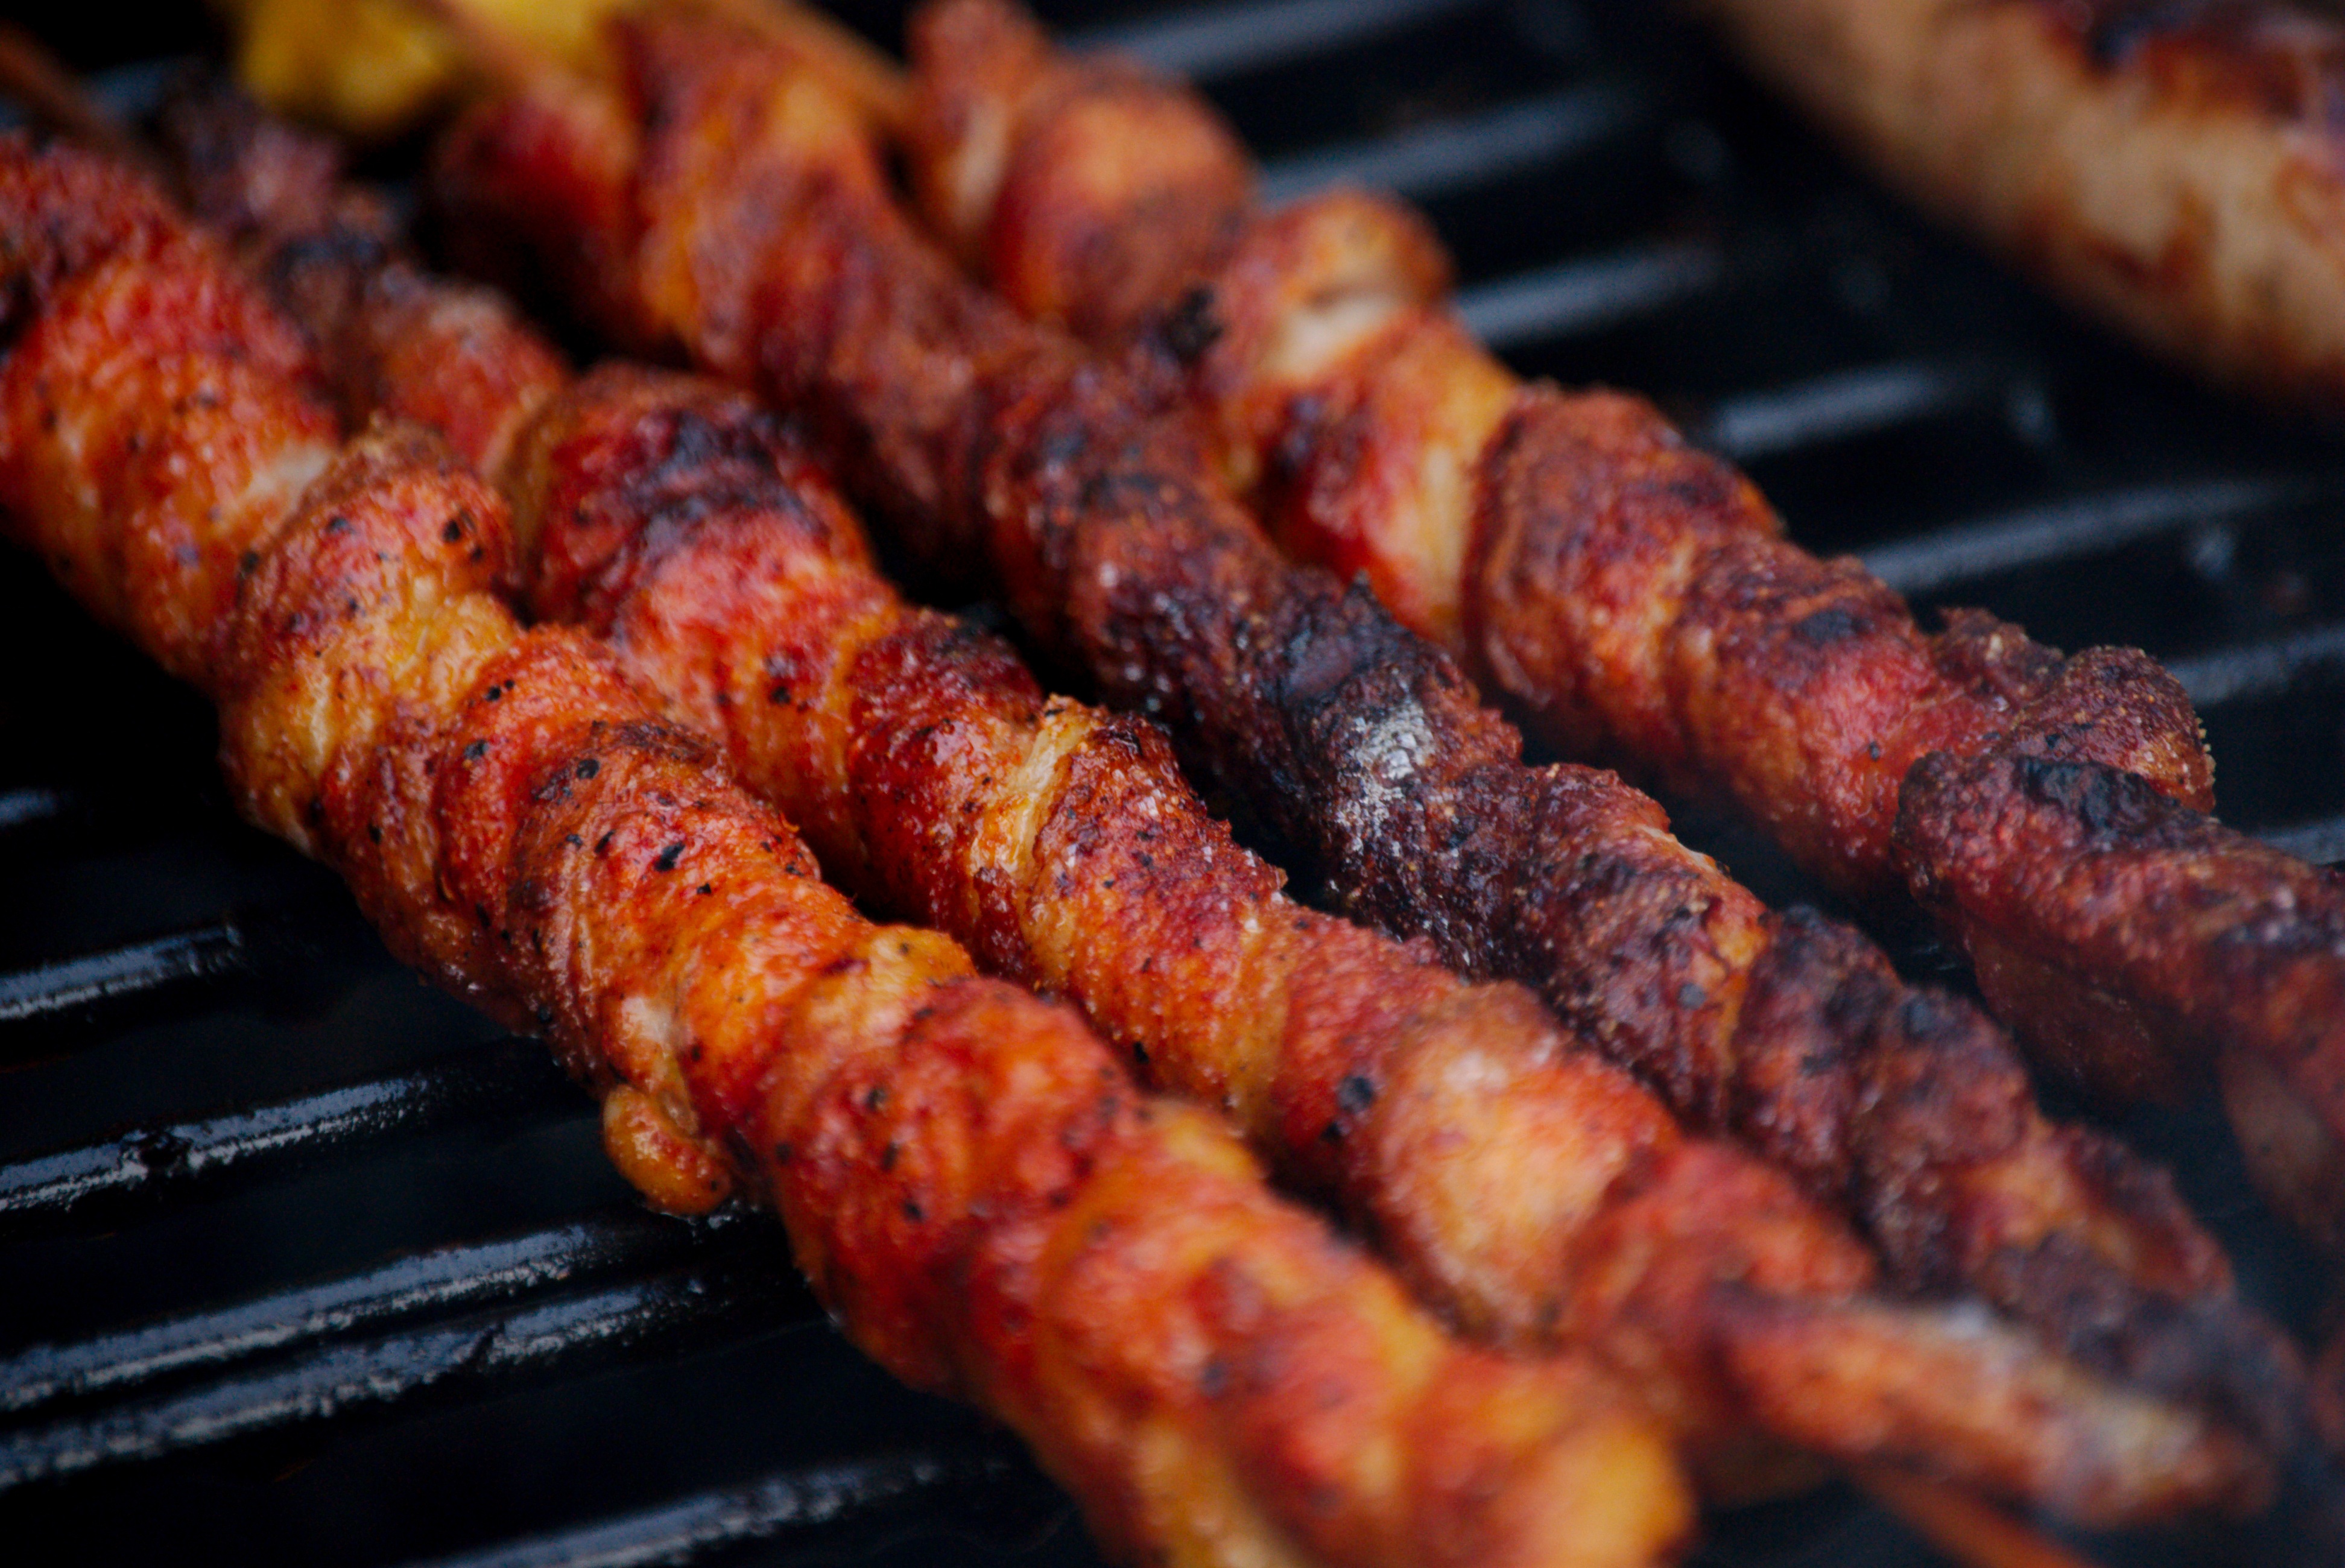
summer, kindle, celebration, dish, food, cooking, bbq, flame, fire, glow, eat, meat, barbecue, cuisine, delicious, grill, burn, charcoal, nutrition, party, tasty, fry, roasting, skewer, kebab, bratwurst, grilled, carbon, stainless, embers, spit, grilling, grilled meats, barbecue area, mediterranean food, on grilling, souvlaki, barbecue grill, grilled food, meat skewers, animal source foods, samgyeopsal, shashlik, mititei, tandoori chicken, italian sausage, adana kebab, arrosticini